Huns

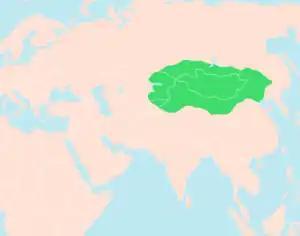
Domain and influence of Xiongnu under Modu Chanyu around 205 BC: the area hypothesised to have formed the cradle of Hun culture

Since Joseph de Guignes in the , modern historians have associated the Huns who appeared on the borders of Europe in the with the Xiongnu who had invaded numerous Central Plain polities from the Mongolian Plateau between the and the . After the devastating defeat by the Han dynasty, the northern branch of the Xiongnu retreated north-westward; their descendants may have migrated through the Eurasian Steppe and consequently they may have some degree of cultural and genetic continuity with the Huns. Scholars also discussed the relationship between the Xiongnu, the Huns, and a number of people in central Asia who were also known as or came to be identified with the name "Hun" or "Iranian Huns". The most prominent of these were Chionites, the Kidarites, and the Hephthalites.